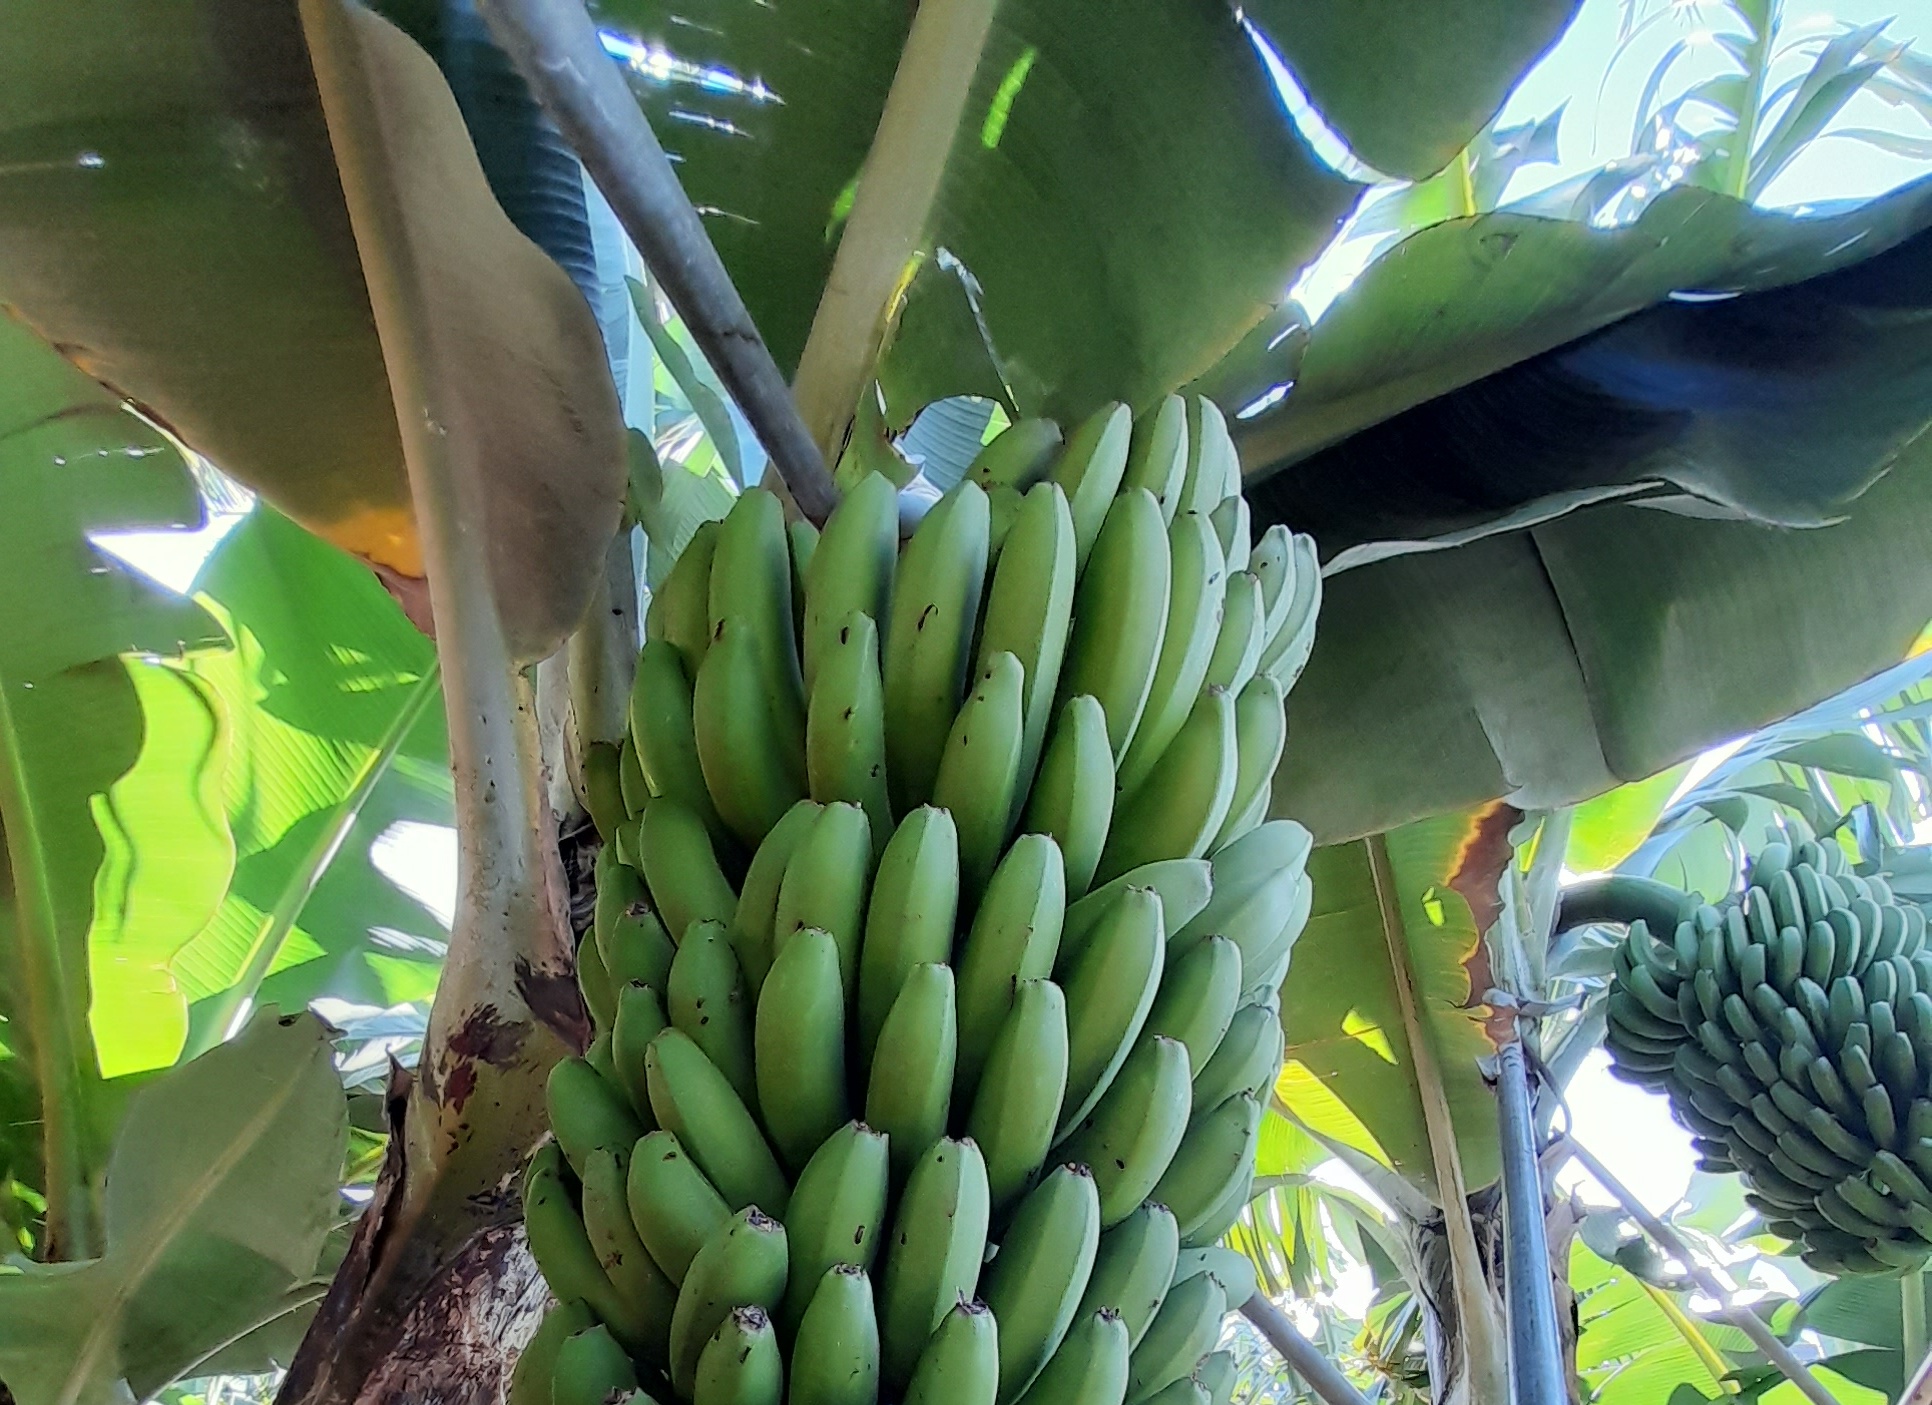
Label: Cut